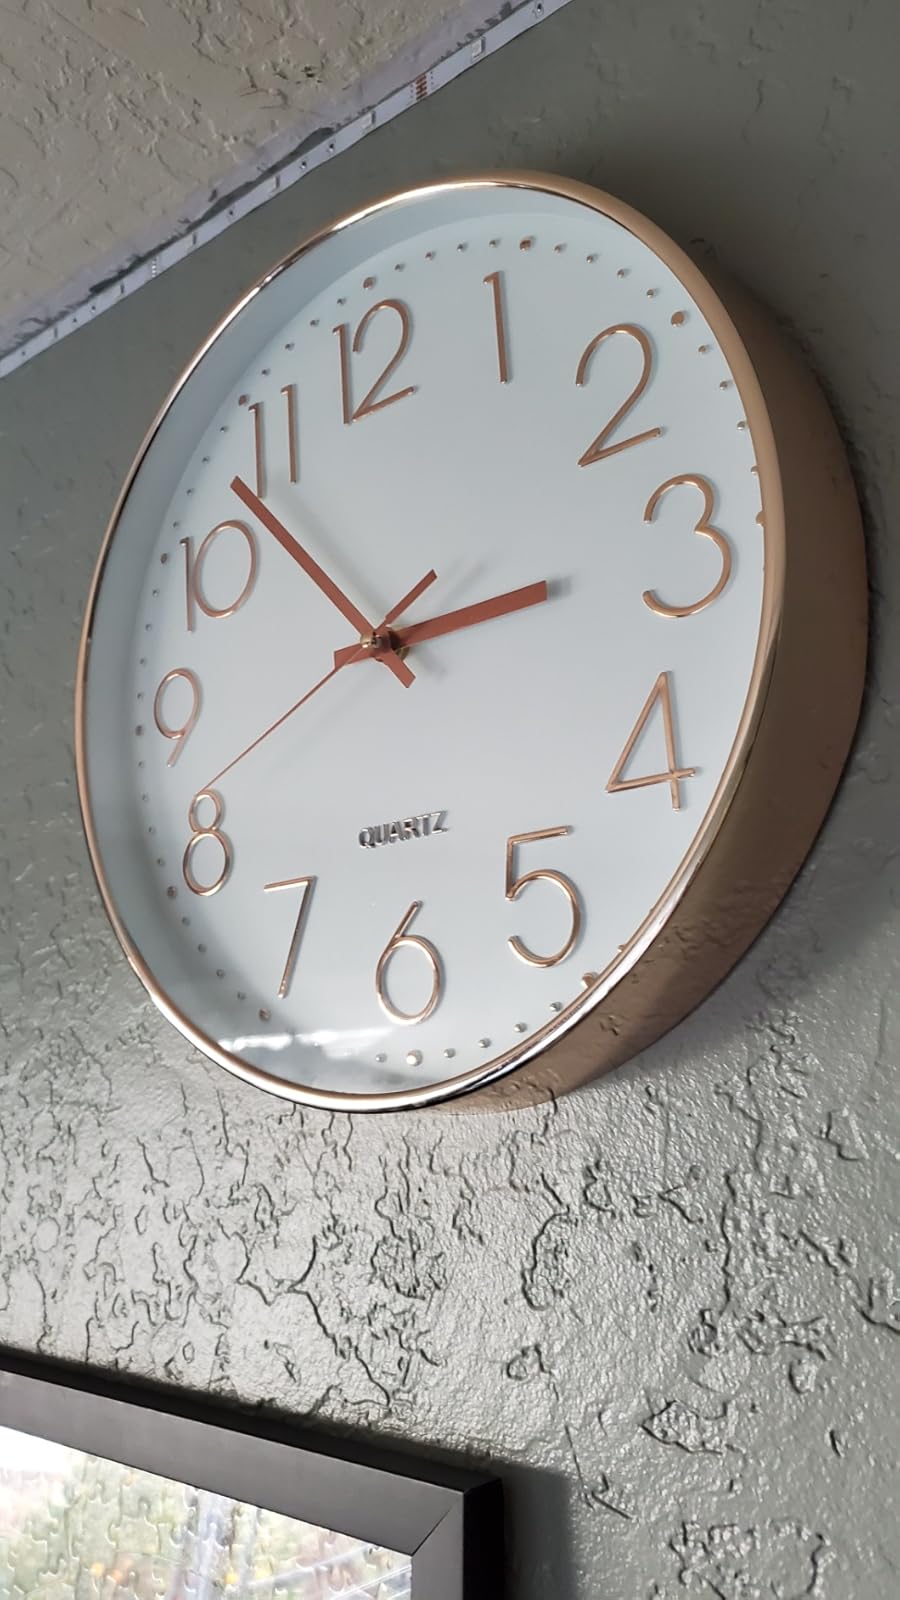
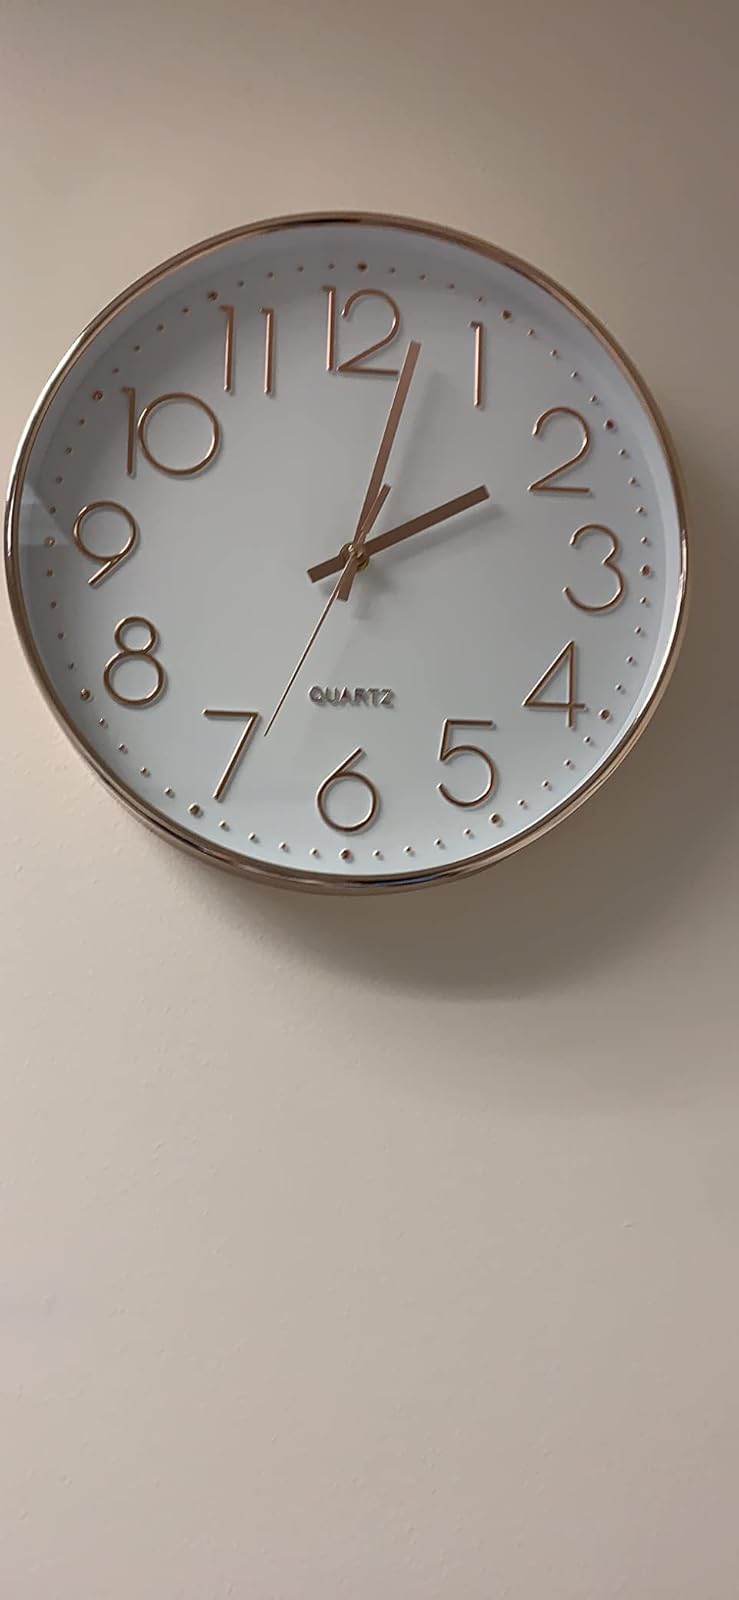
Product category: clock
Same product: yes